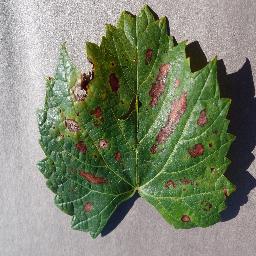
Label: Grape___Esca_(Black_Measles)